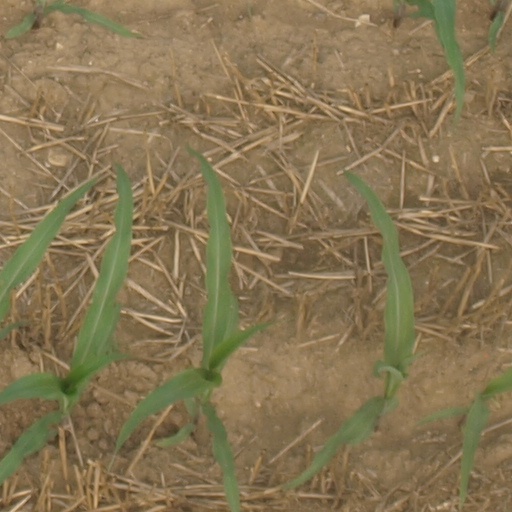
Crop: maize; corn